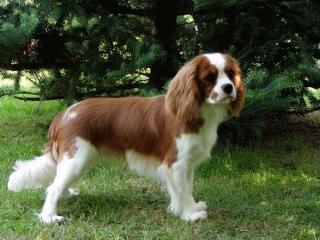
Blenheim_spaniel